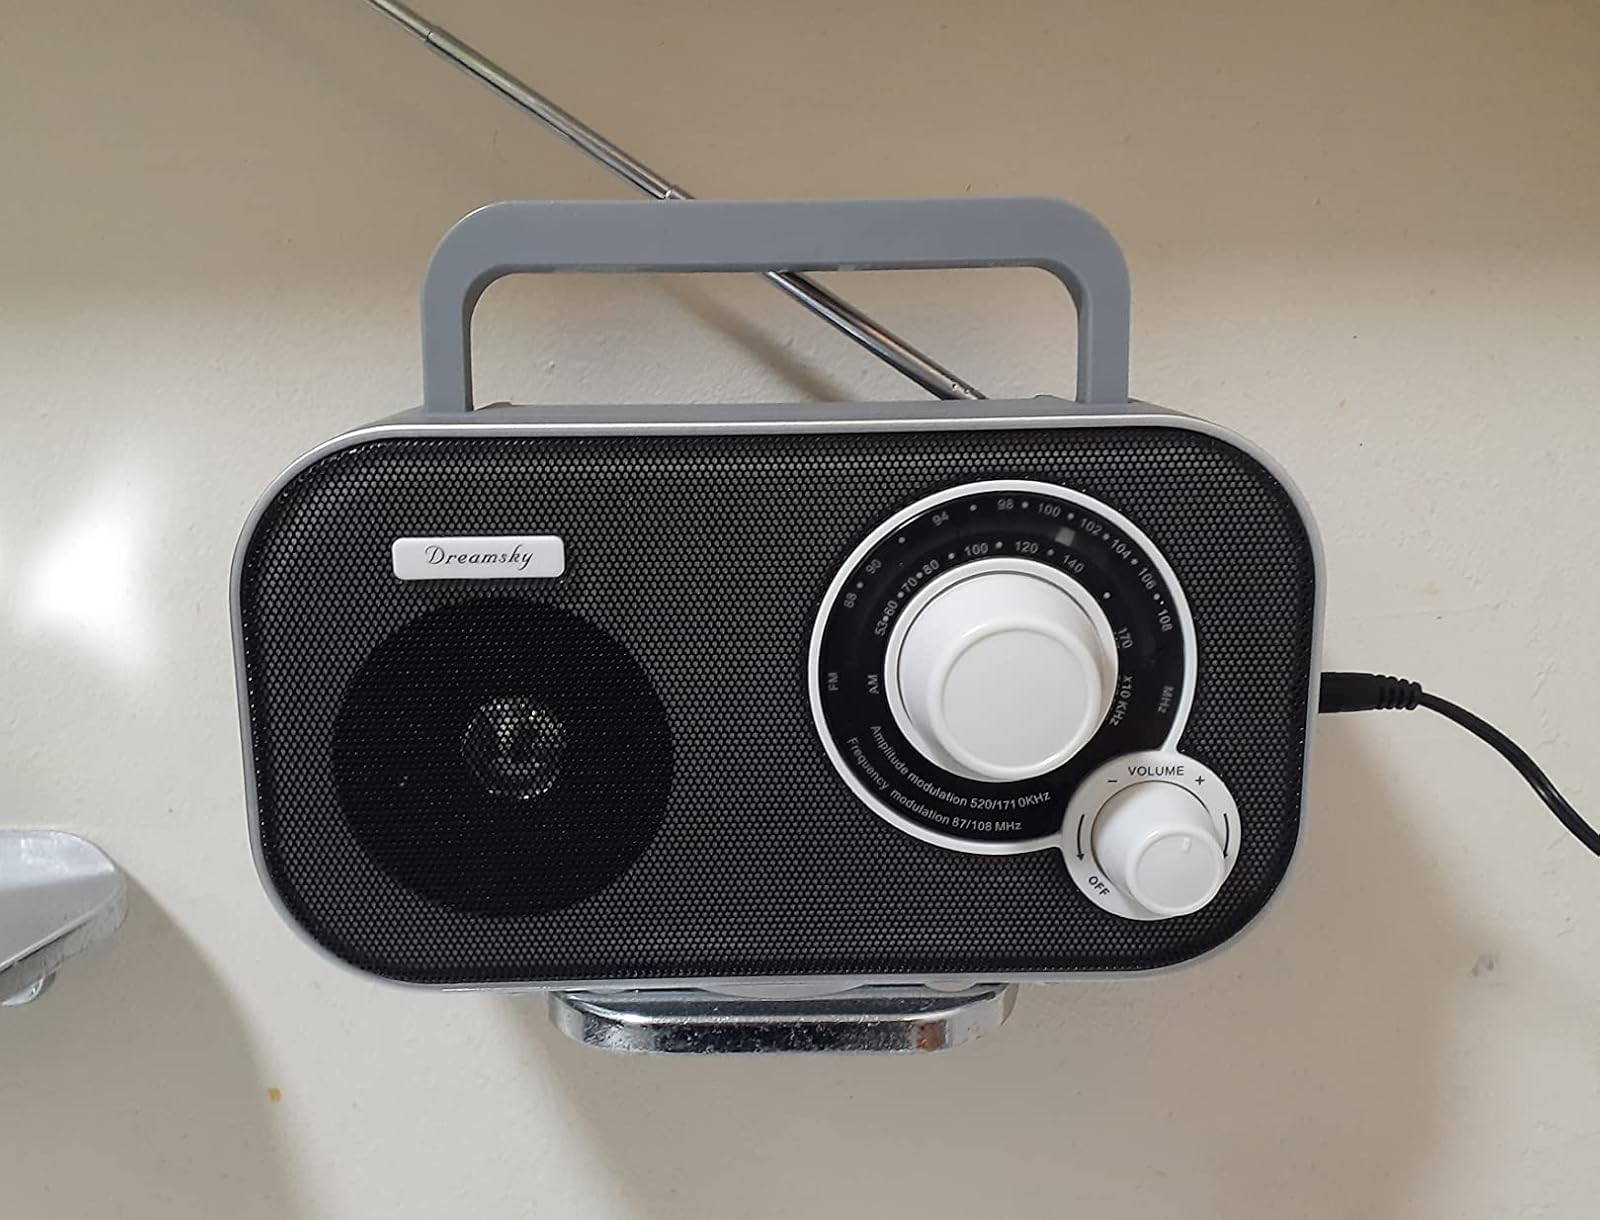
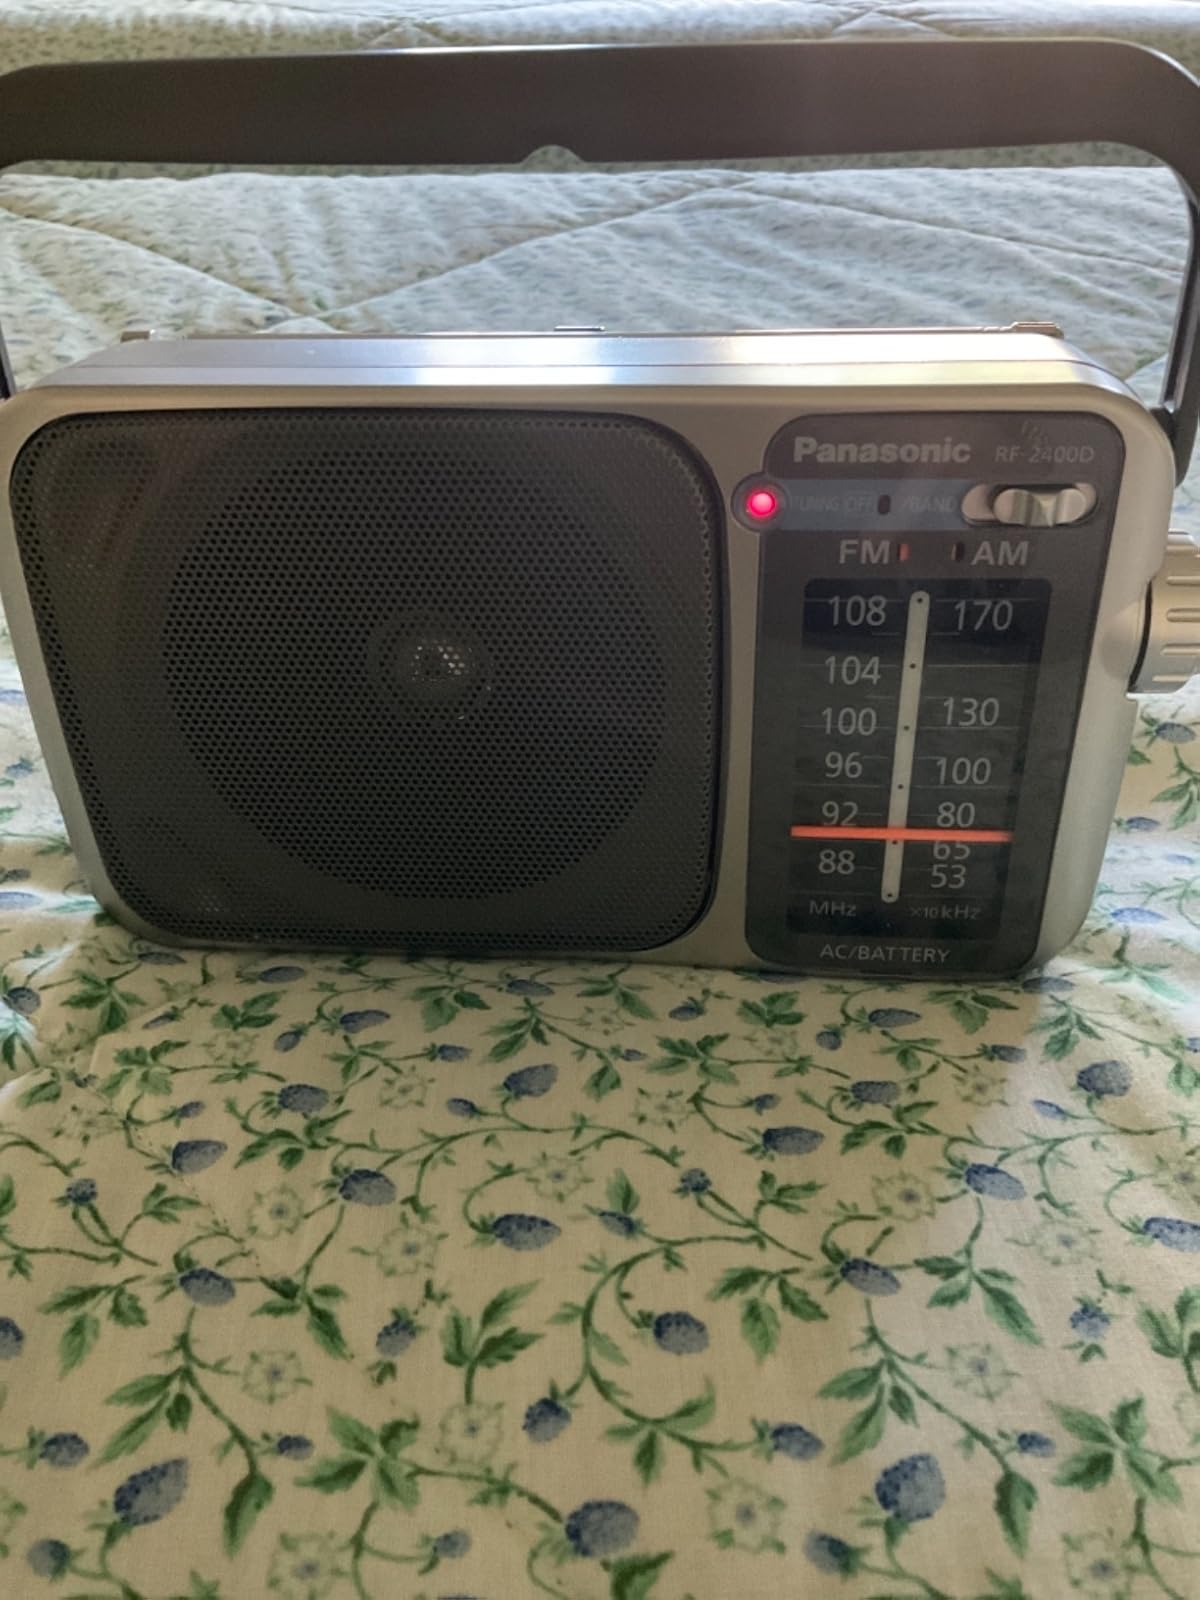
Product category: radio
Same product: no